3M contamination of Minnesota groundwater

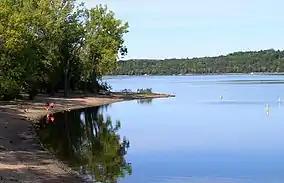
Afton State Park – One of the public parks located within the state identified contamination area.

The drinking water of 14 communities, over 170,000 individuals, and over 150 square miles was contaminated through 3M's improper disposal of chemicals. Some of these communities include Lake Elmo, Oakdale, Bayport, West Lakeland Townships, Lakeland, Lakeland Shores, St. Paul Park, Newport, and Woodbury.